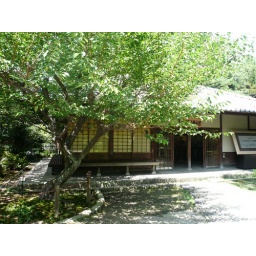
A tea house in the park of the castle